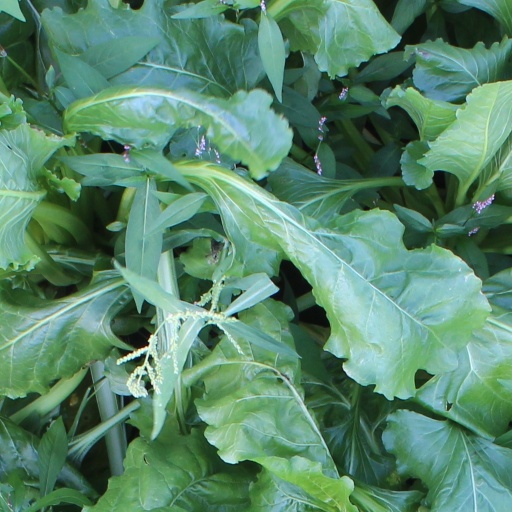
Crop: sugar beet